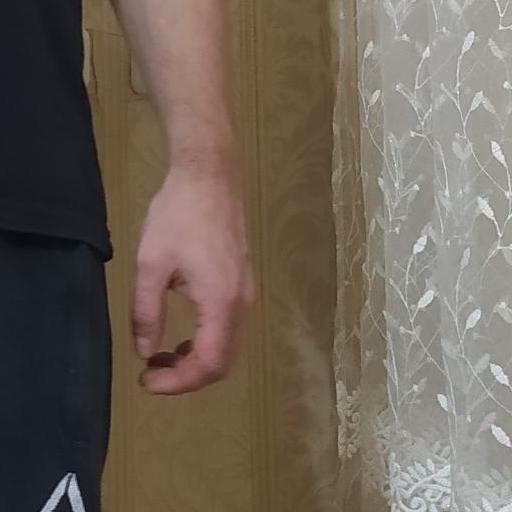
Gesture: no_gesture